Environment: real
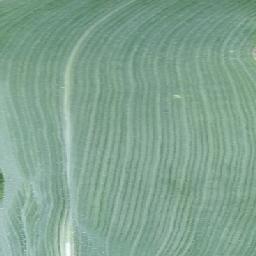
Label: healthy